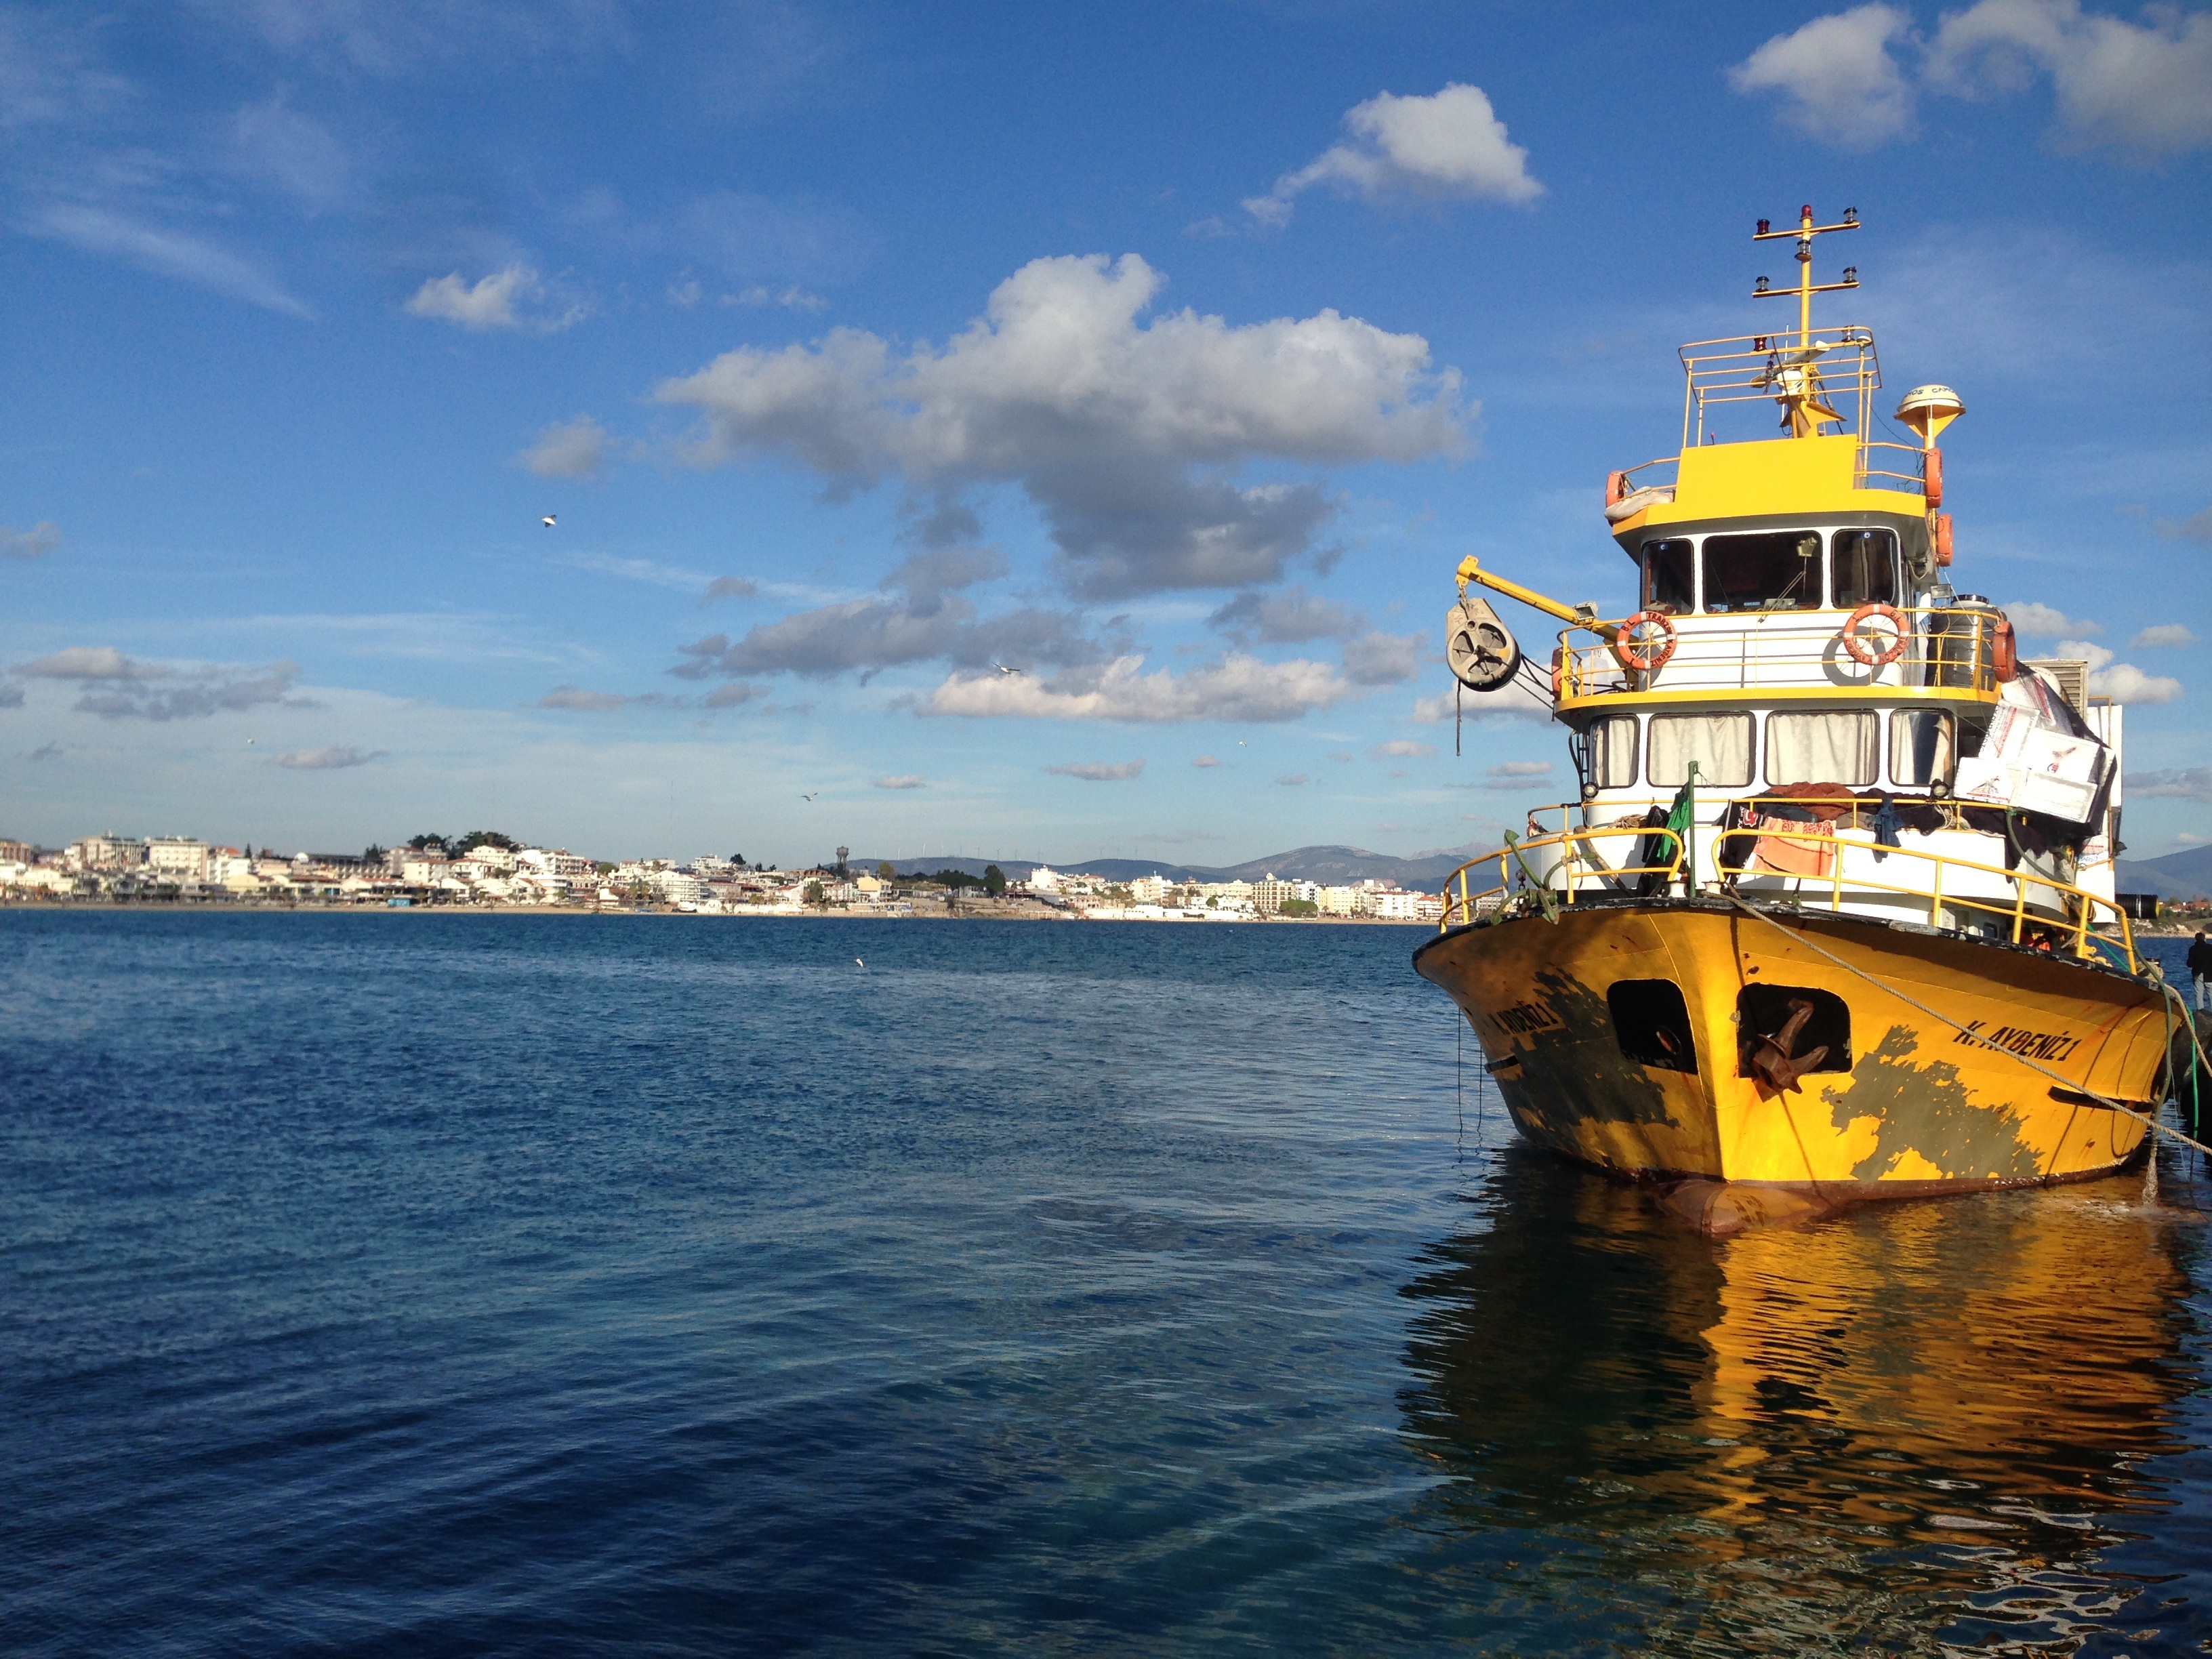
sea, coast, ocean, boat, city, ship, travel, reflection, vehicle, tower, bay, harbor, tourism, waterway, ferry, temple, turkey, history, channel, tugboat, watercraft, turkish, apollo, passenger ship, didim, didyma, felicia travel, felicia, didymaion, offshore drilling